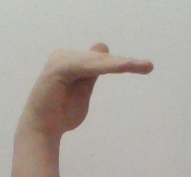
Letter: khaa